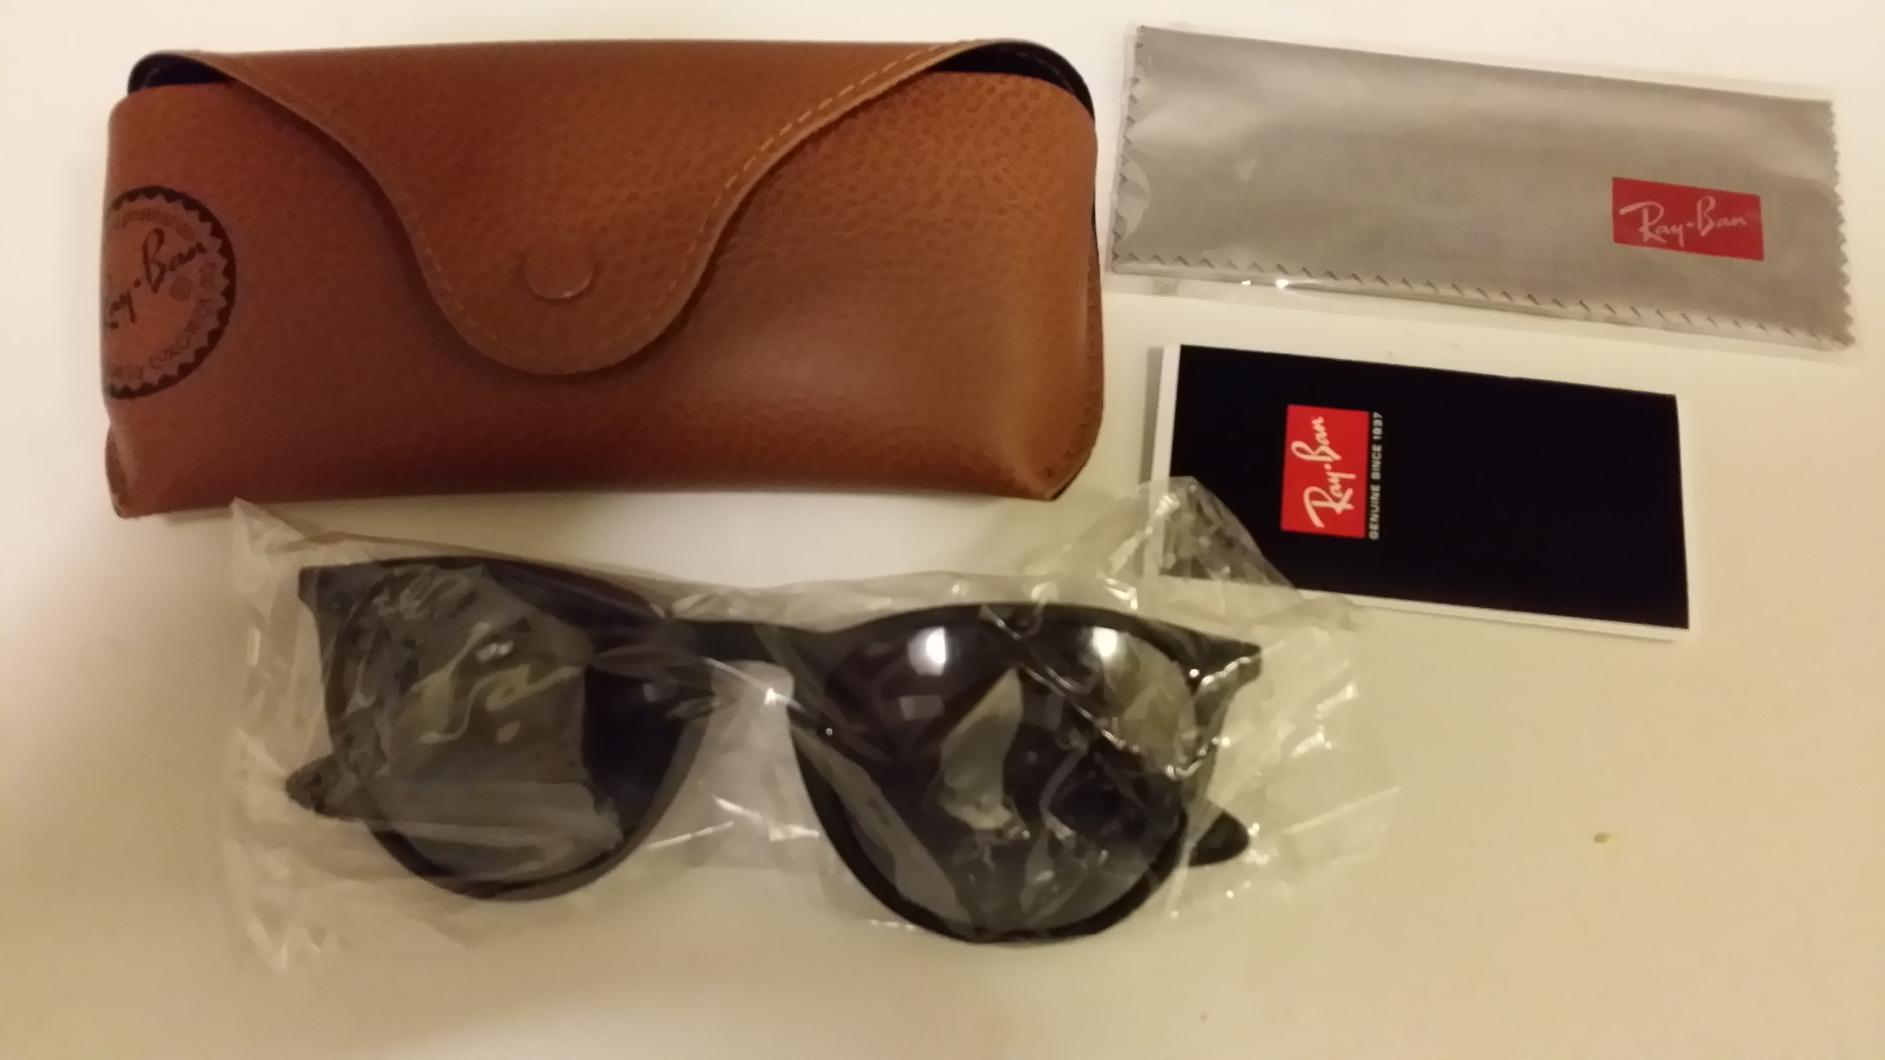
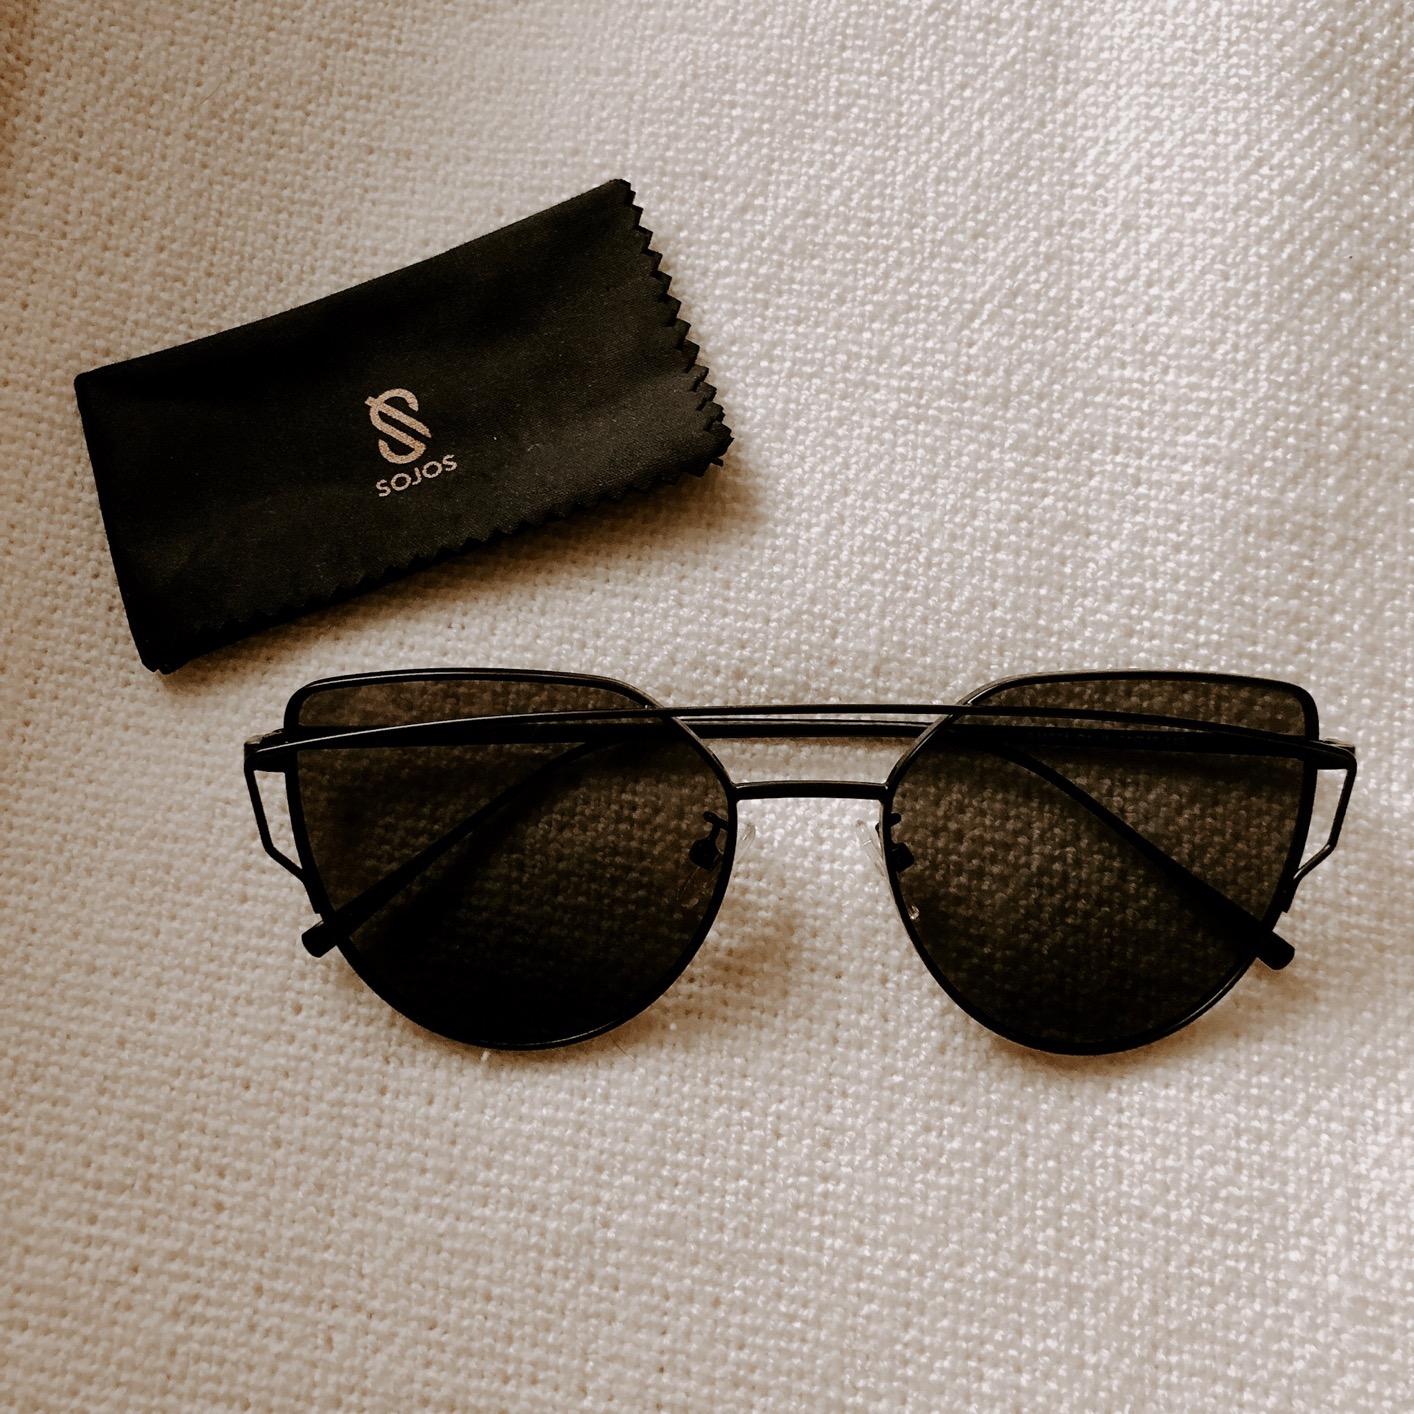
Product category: accessories_sunglasses
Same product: no